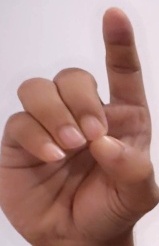
ASL sign: D